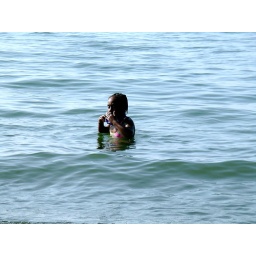
a little girl in the water